Order of Sport

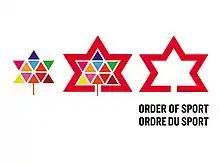
The Order of Sport symbol represents Canada's highest sporting honour

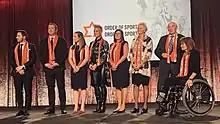
2019 Inaugural Order of Sport - Canada's Sports Hall of Fame

The Order of Sport is a national level award established in 2019 by Canada's Sports Hall of Fame. It is awarded alongside induction into Canada's Sports Hall of Fame, and regarded as Canada's highest sporting honour.